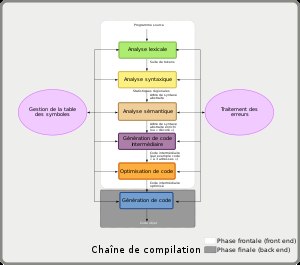
Compiler / Oversættelsesprocessen
Kasserne er delprocesserne i oversættelsen. (pt fransk)
En compiler er et computerprogram der automatisk kan oversætte fra et programmeringssprog til et andet. En compiler bruges til at lave nye programmer med idet man oversætter fra kildekode til maskinkode og derved opnår eksekverbare filer.